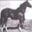
Label: horse